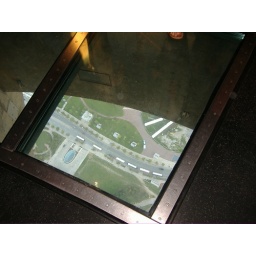
The glass floor in the CN Tower-1100 feet up.